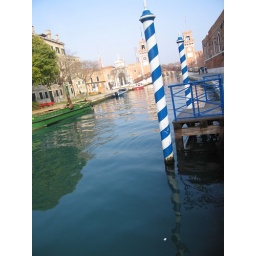
even comes in multiple flavors... we saw red and yellow and green as well.